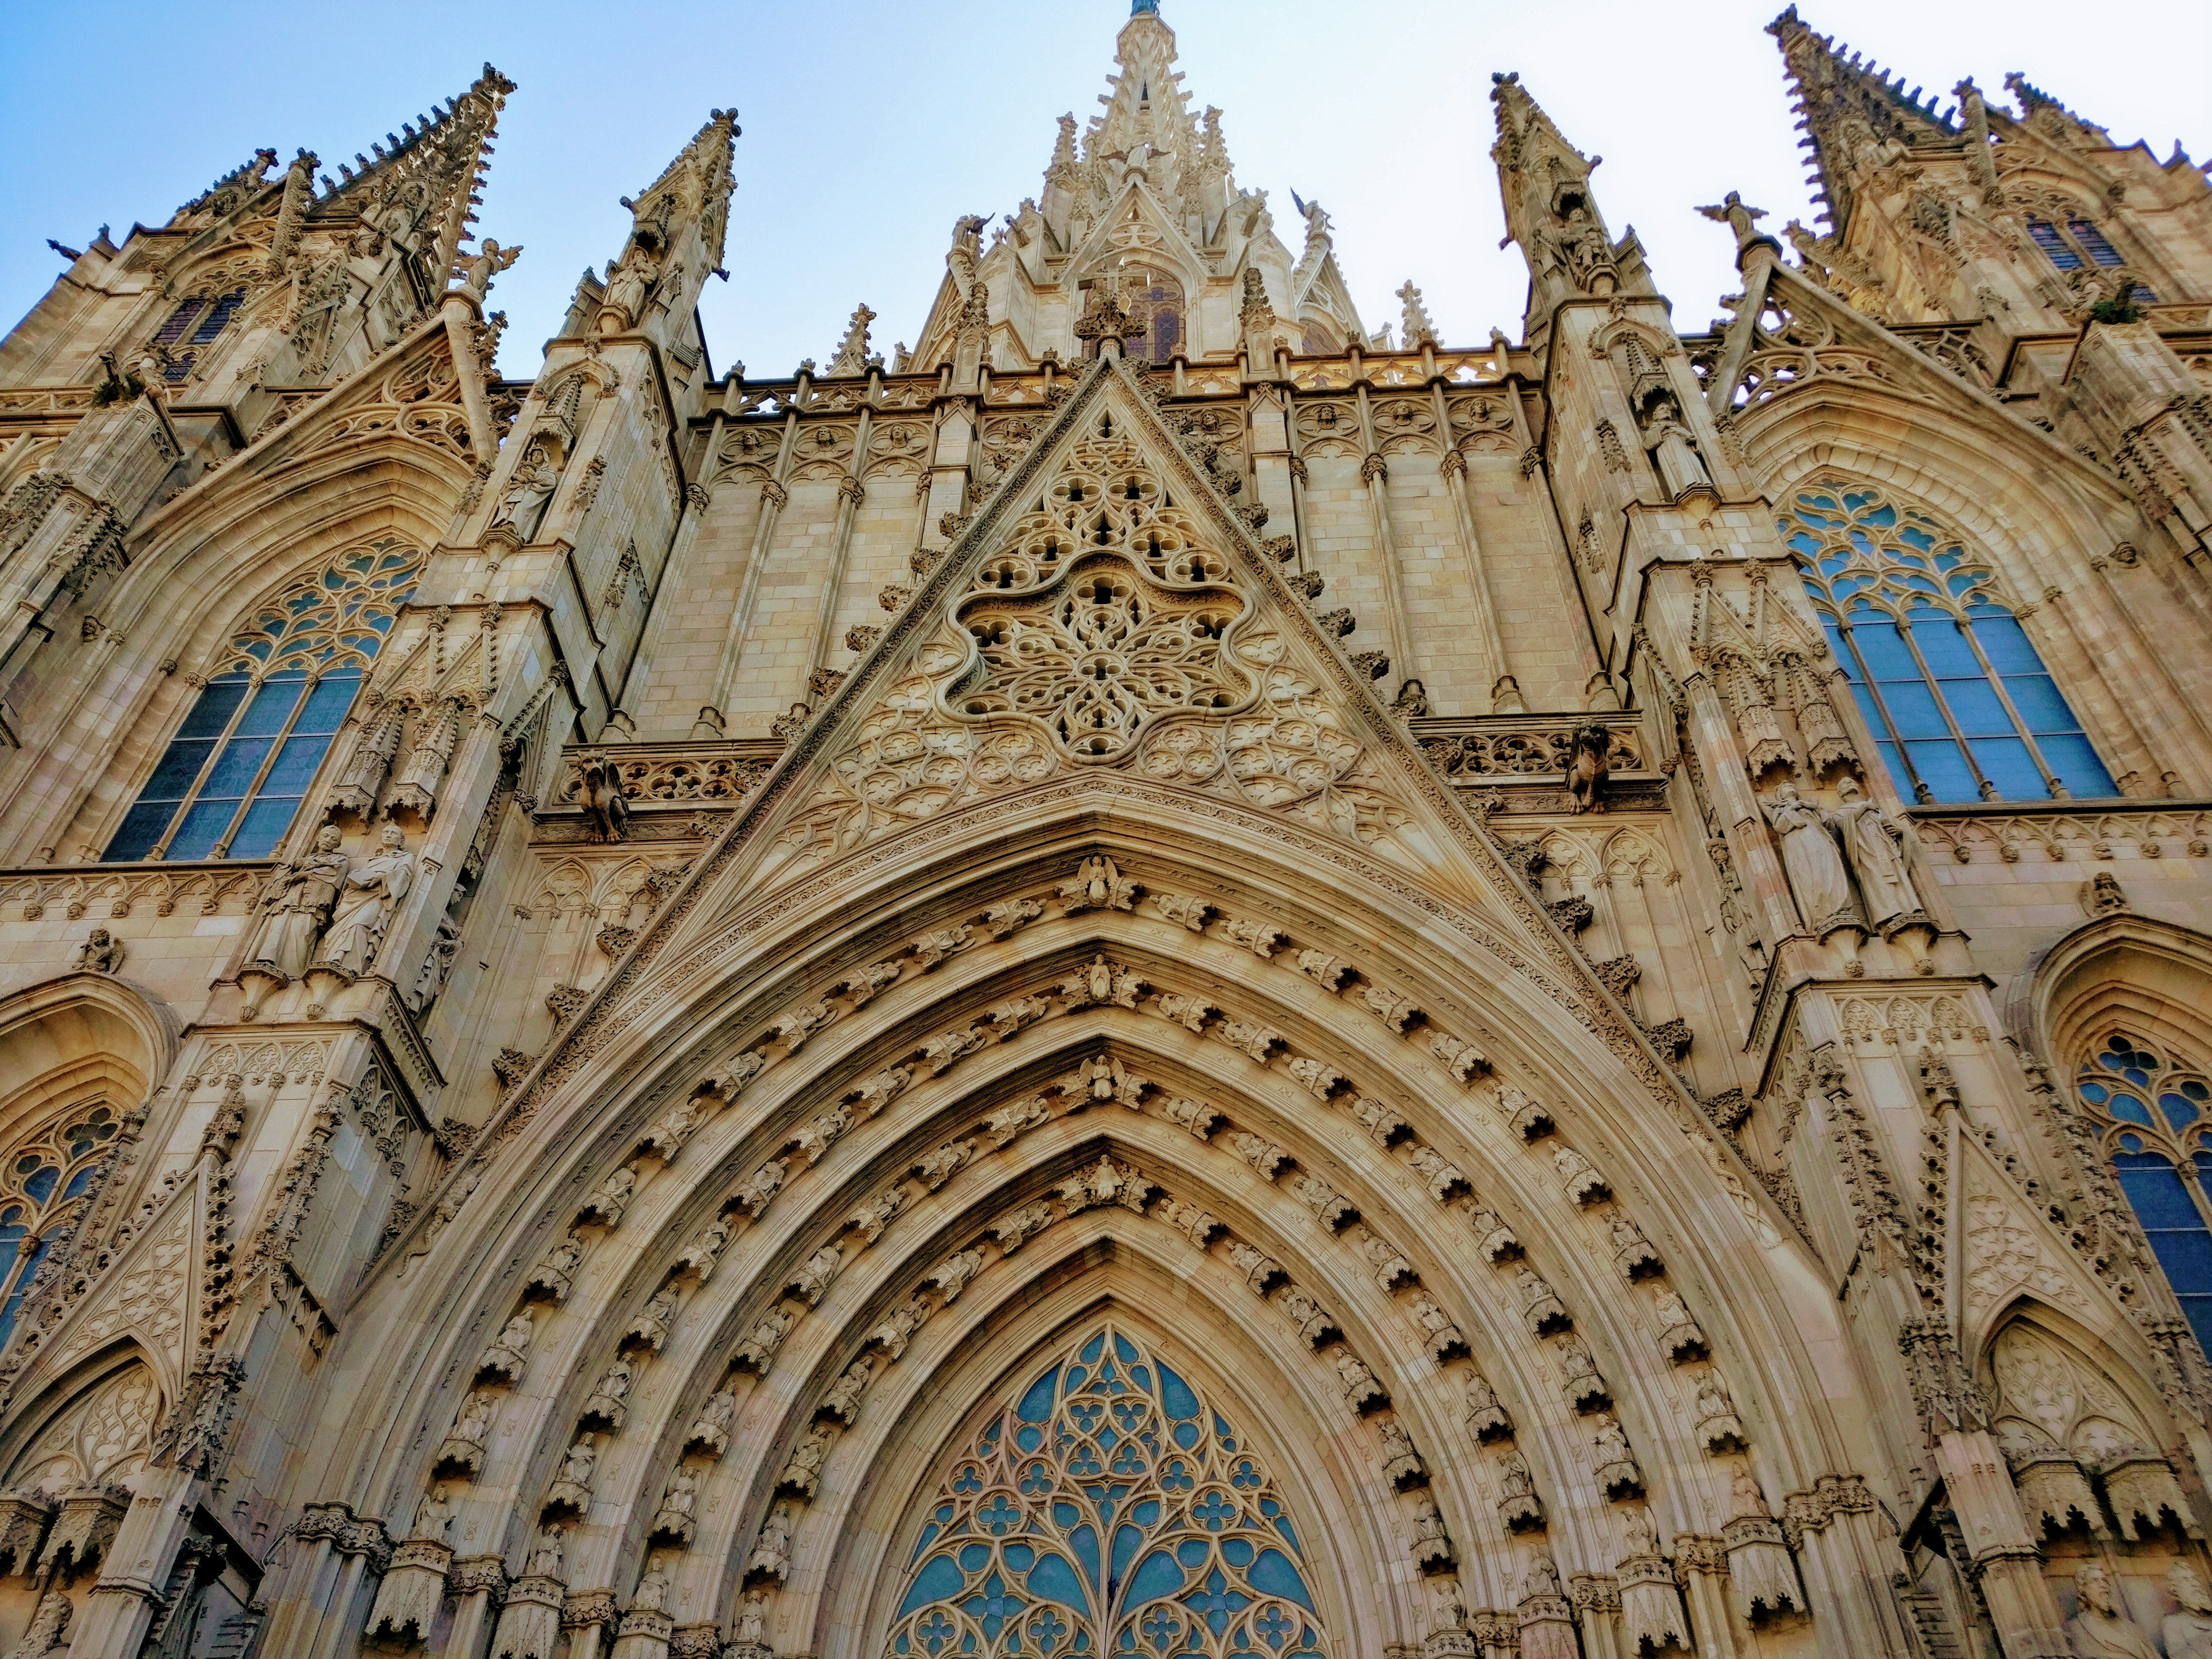
medieval architecture, architecture, gothic architecture, classical architecture, landmark, place of worship, building, facade, cathedral, arch, historic site, church, spire, symmetry, byzantine architecture, sky, abbey, basilica, arcade, photography, stone carving, convent, history, stock photography, monastery, city, tourist attraction, middle ages, chateau, tourism